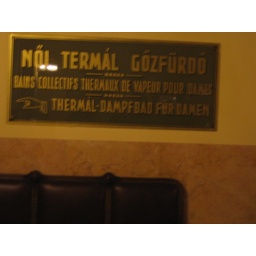
Bathe in house sign of Szechenyi Baths